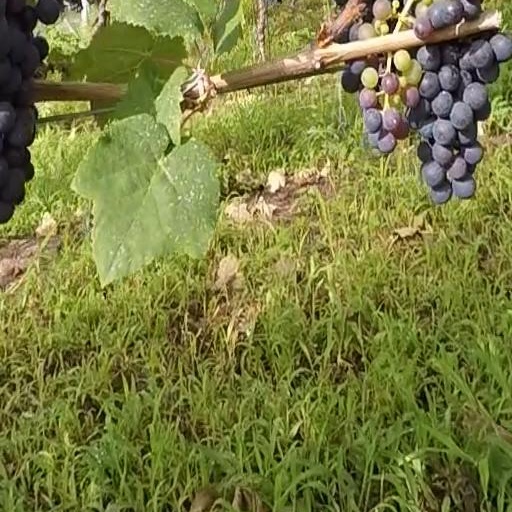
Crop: grape